Sky position (RA, Dec in degrees): 178.332, 15.836
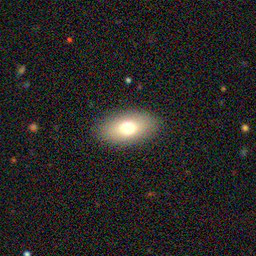
Galaxy morphology: In-between Round Smooth Galaxies